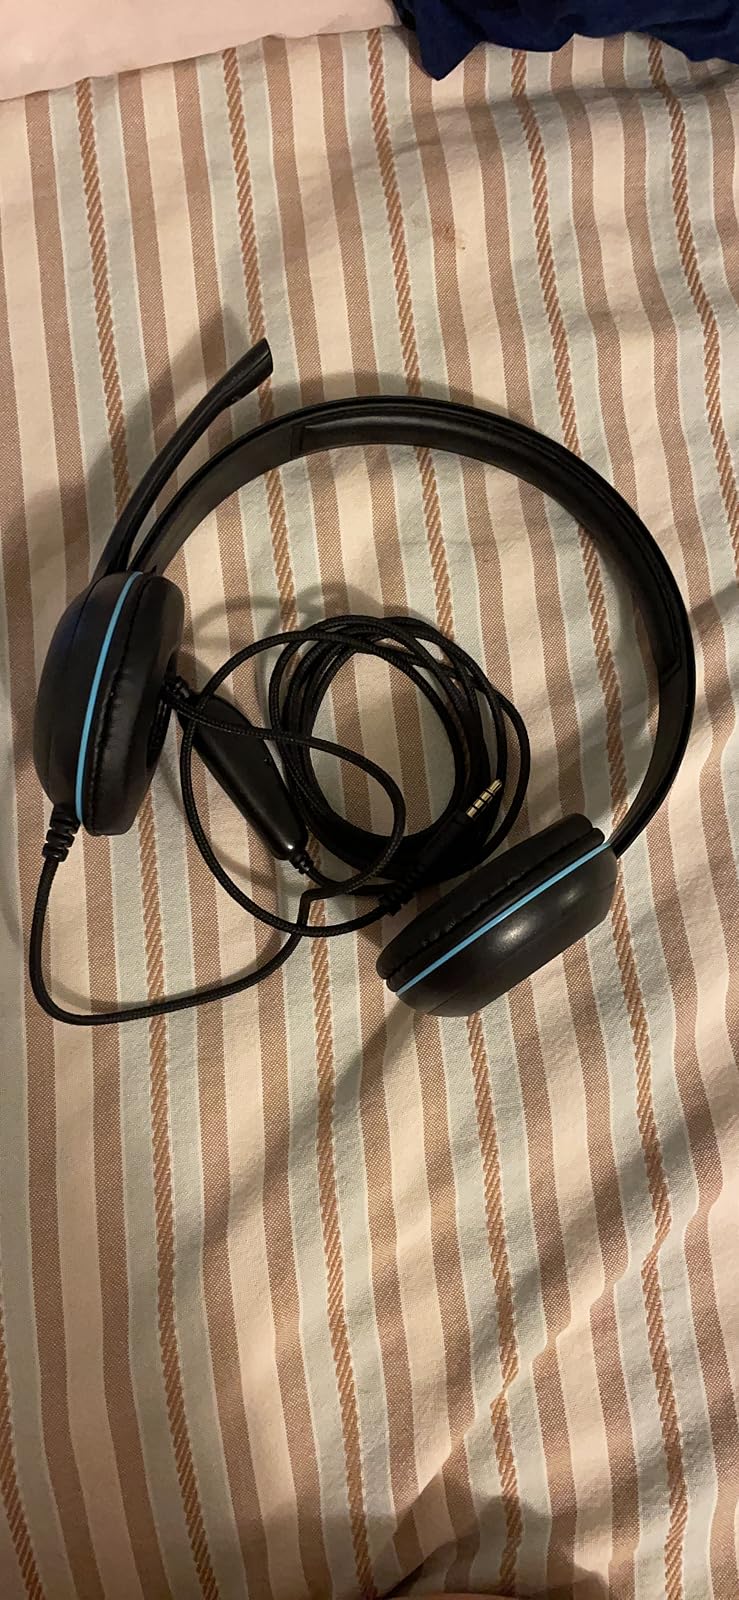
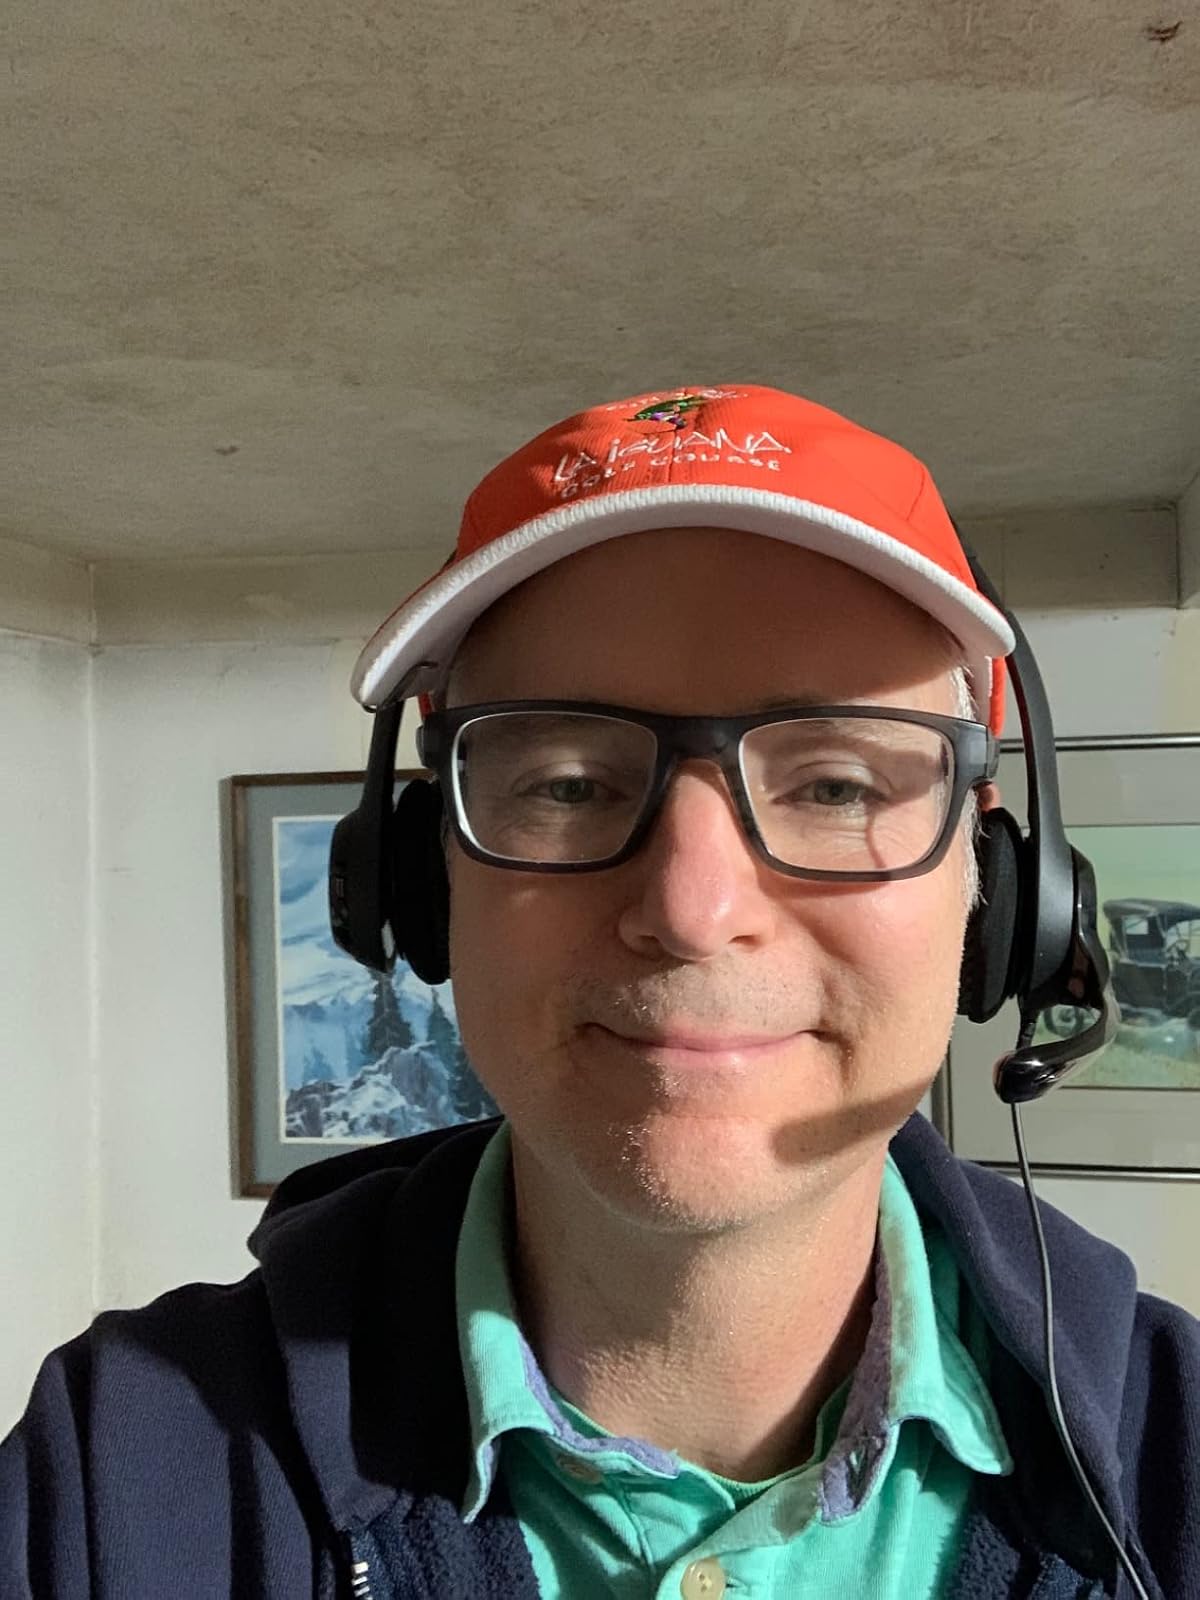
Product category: headphones
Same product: no